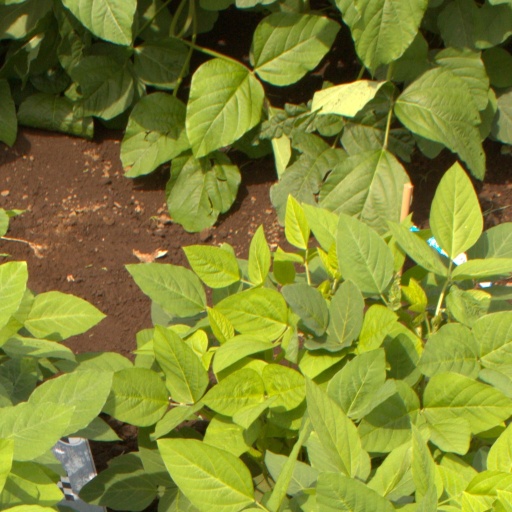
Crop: soybean